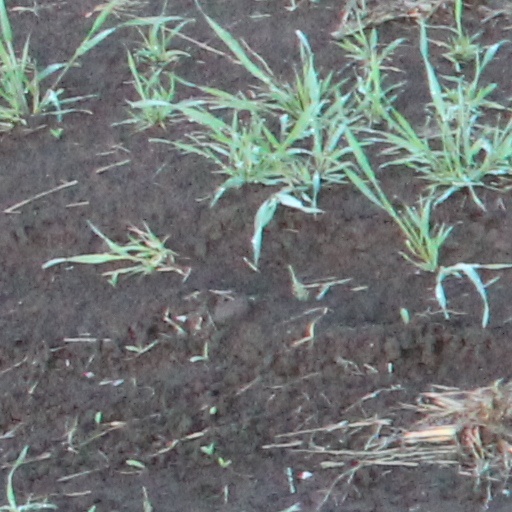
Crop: wheat